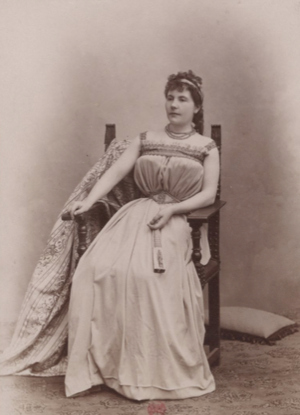
Blanche Deschamps-Jéhin chanteuse lyrique
Marie Blanche Deschamps-Jéhin, née à Lyon le 18 septembre 1857 et morte à Paris en juin 1923, était une chanteuse lyrique française. Sa voix riche, souple et d'une large tessiture lui a permis de mener une carrière prolifique entre 1879 et 1905. Elle a notamment créé de nombreux rôles, le plus marquant étant le rôle-titre d'Hérodiade de Jules Massenet.